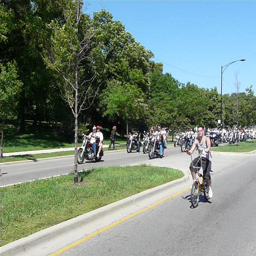
A large group of people on motor bikes on the road.
A group of men riding motorcycles down a street.
a teen rides a bicycle on a city street
A group of people are riding motorcycles down the street.
Group of motorcyclists and one bike rider traveling down the street.